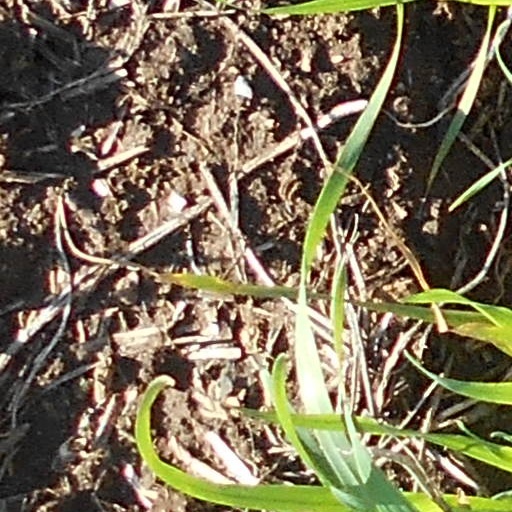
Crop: wheat